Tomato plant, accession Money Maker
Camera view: bottom (45 deg); turntable rotation: 210 degrees
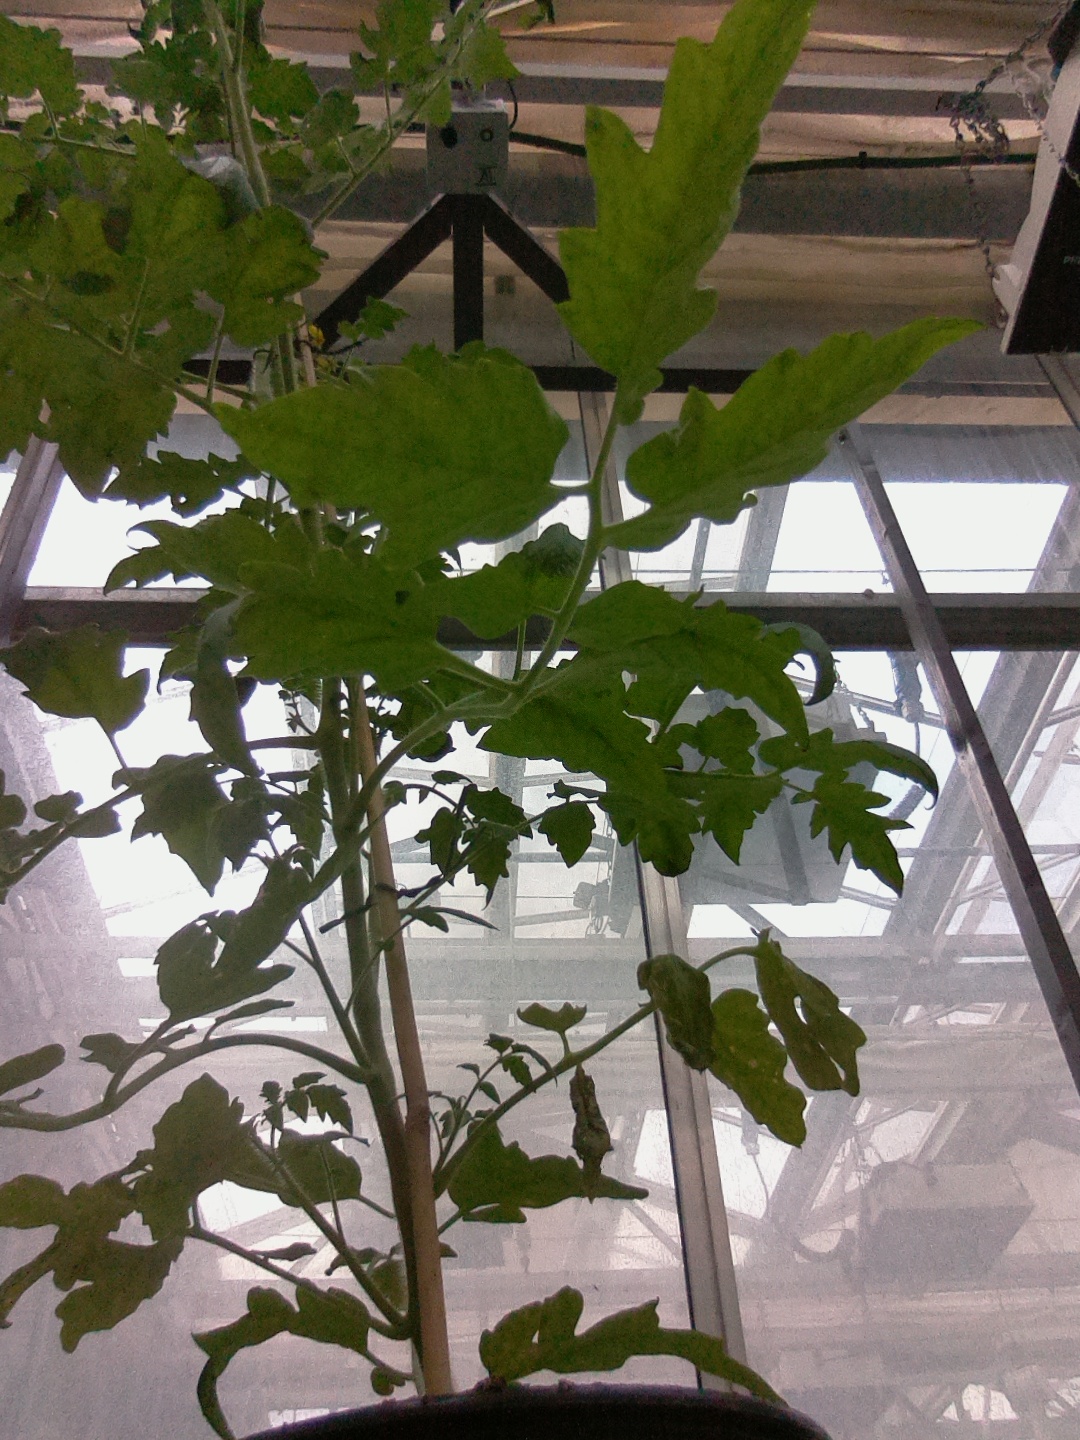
BBCH growth stage 71: 10%-20% of final fruit size